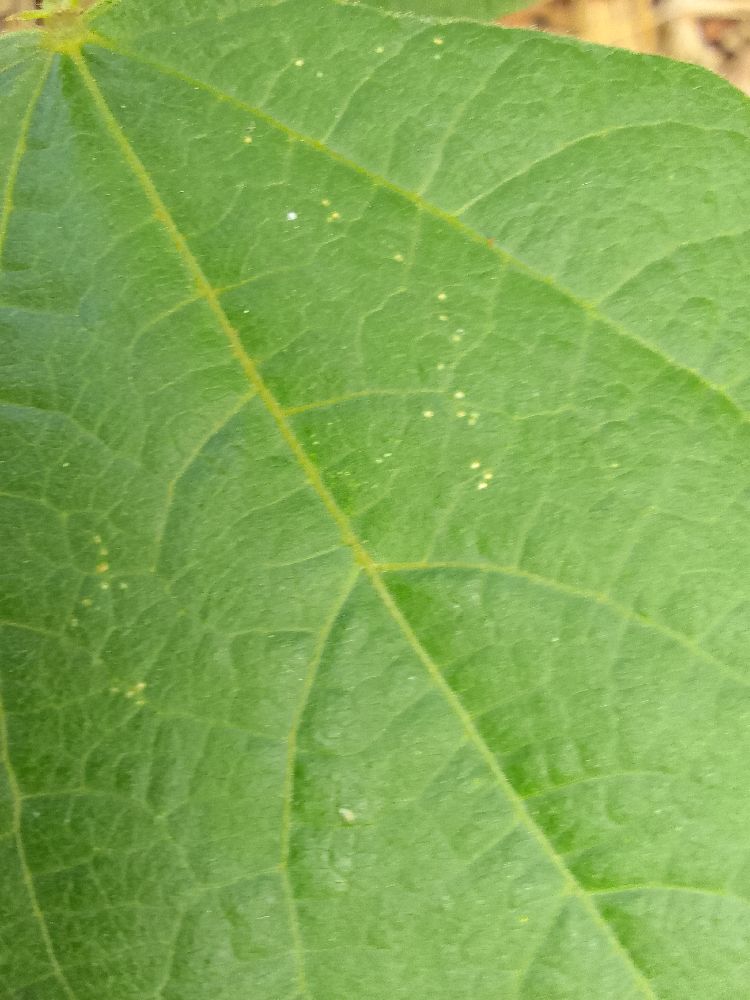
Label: healthy